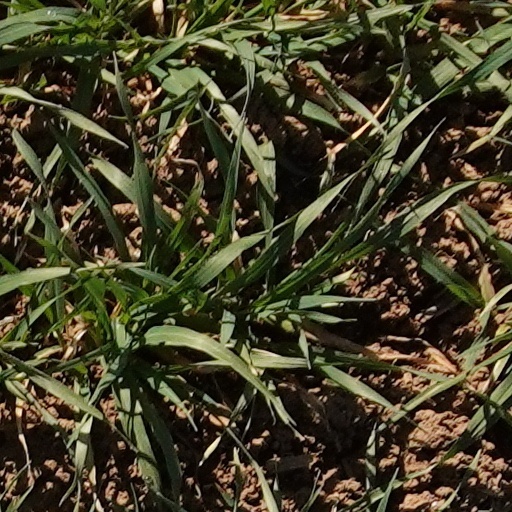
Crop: wheat